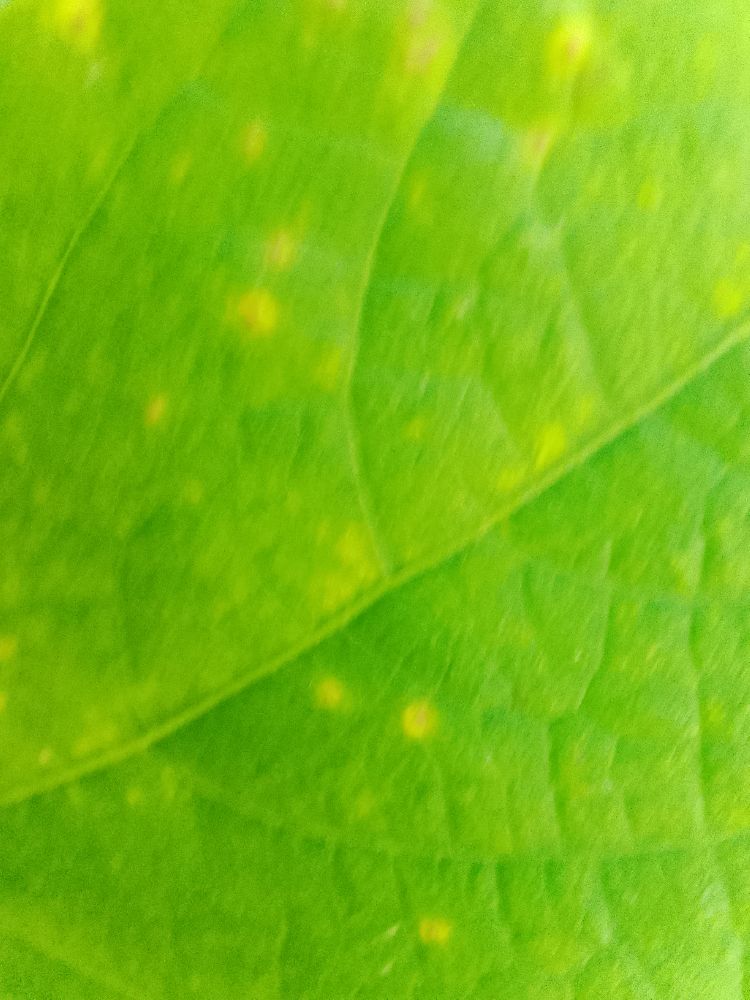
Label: rust